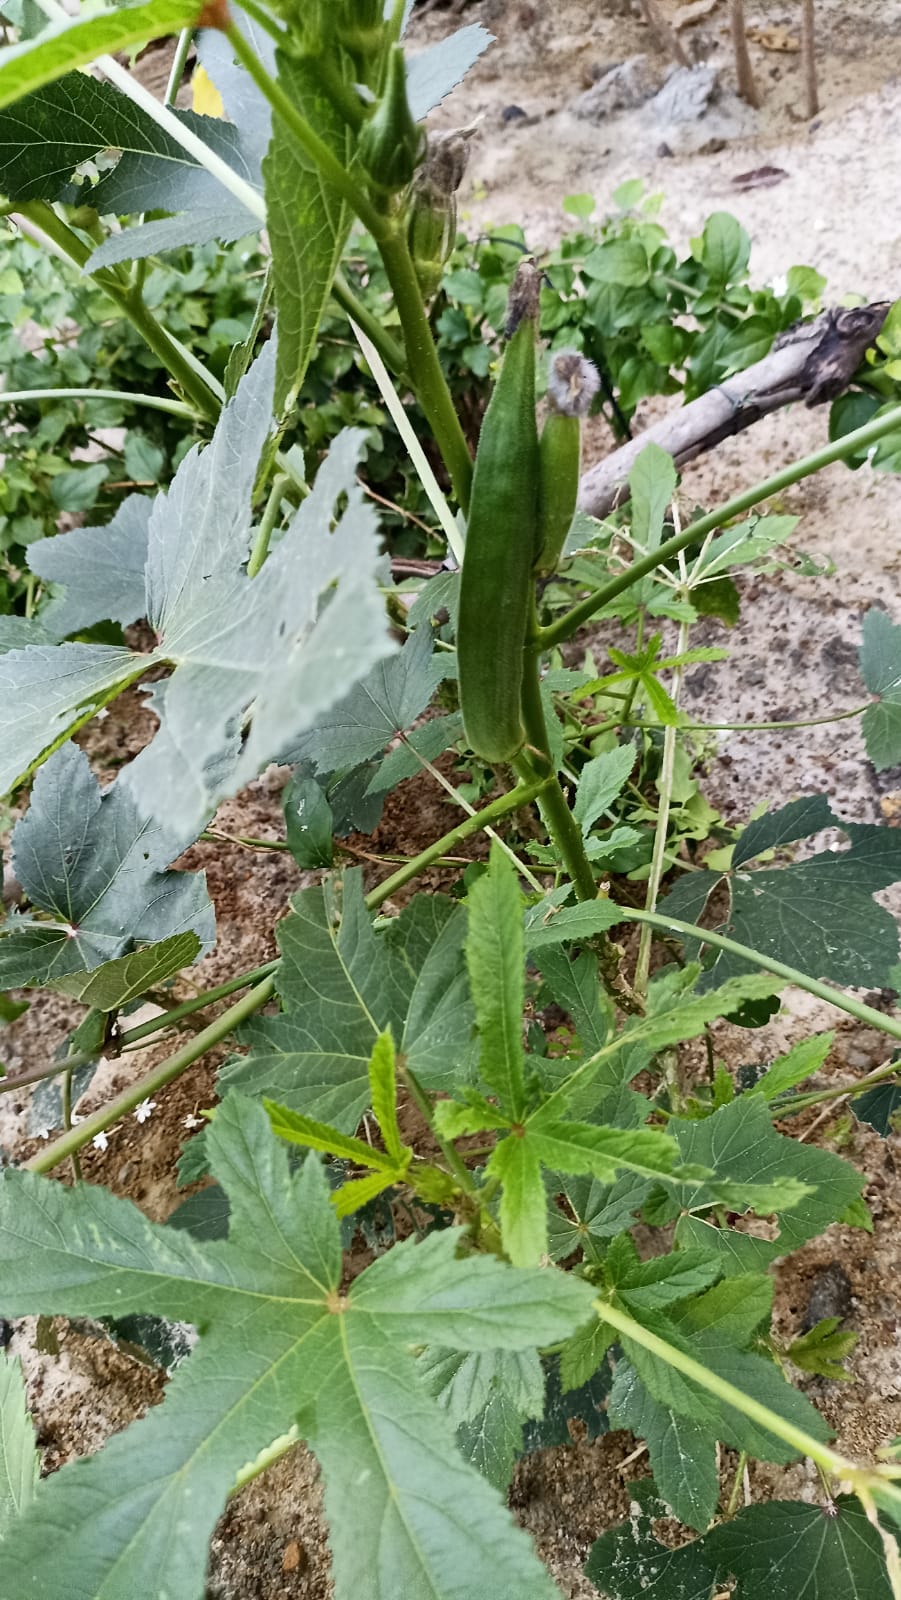
Label: Mature